Wormwood: A Drama of Paris

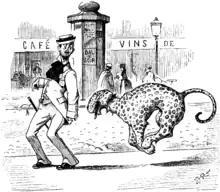
An illustration accompanying "Punch"s parody of "Wormwood", "Germfood". The narrator, after eating a candied chestnut, hallucinates a yellow leopard which instructs him to write a book "to reform the world", written in English but sprinkled with sloppy French.

"Wormwood" was an immediate commercial success, with the first edition selling out in ten days. Though, according to George Bentley, some readers were so scandalised by the book that they were returning it to booksellers.